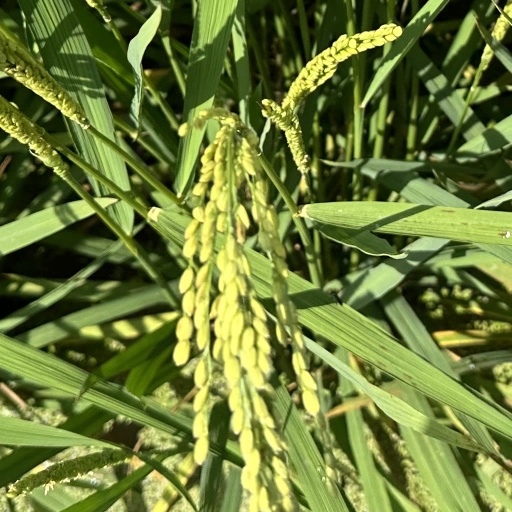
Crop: rice